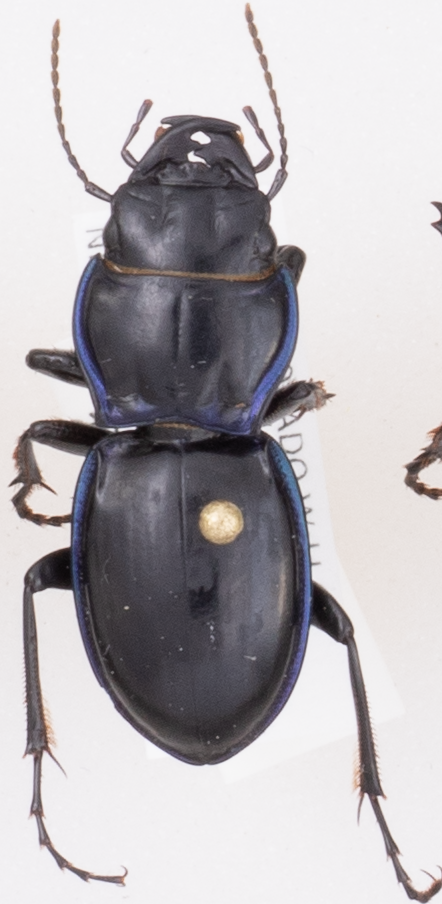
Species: Pasimachus elongatus
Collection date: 2019-06-19
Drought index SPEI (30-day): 1.28
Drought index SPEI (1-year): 0.39
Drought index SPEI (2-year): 0.47